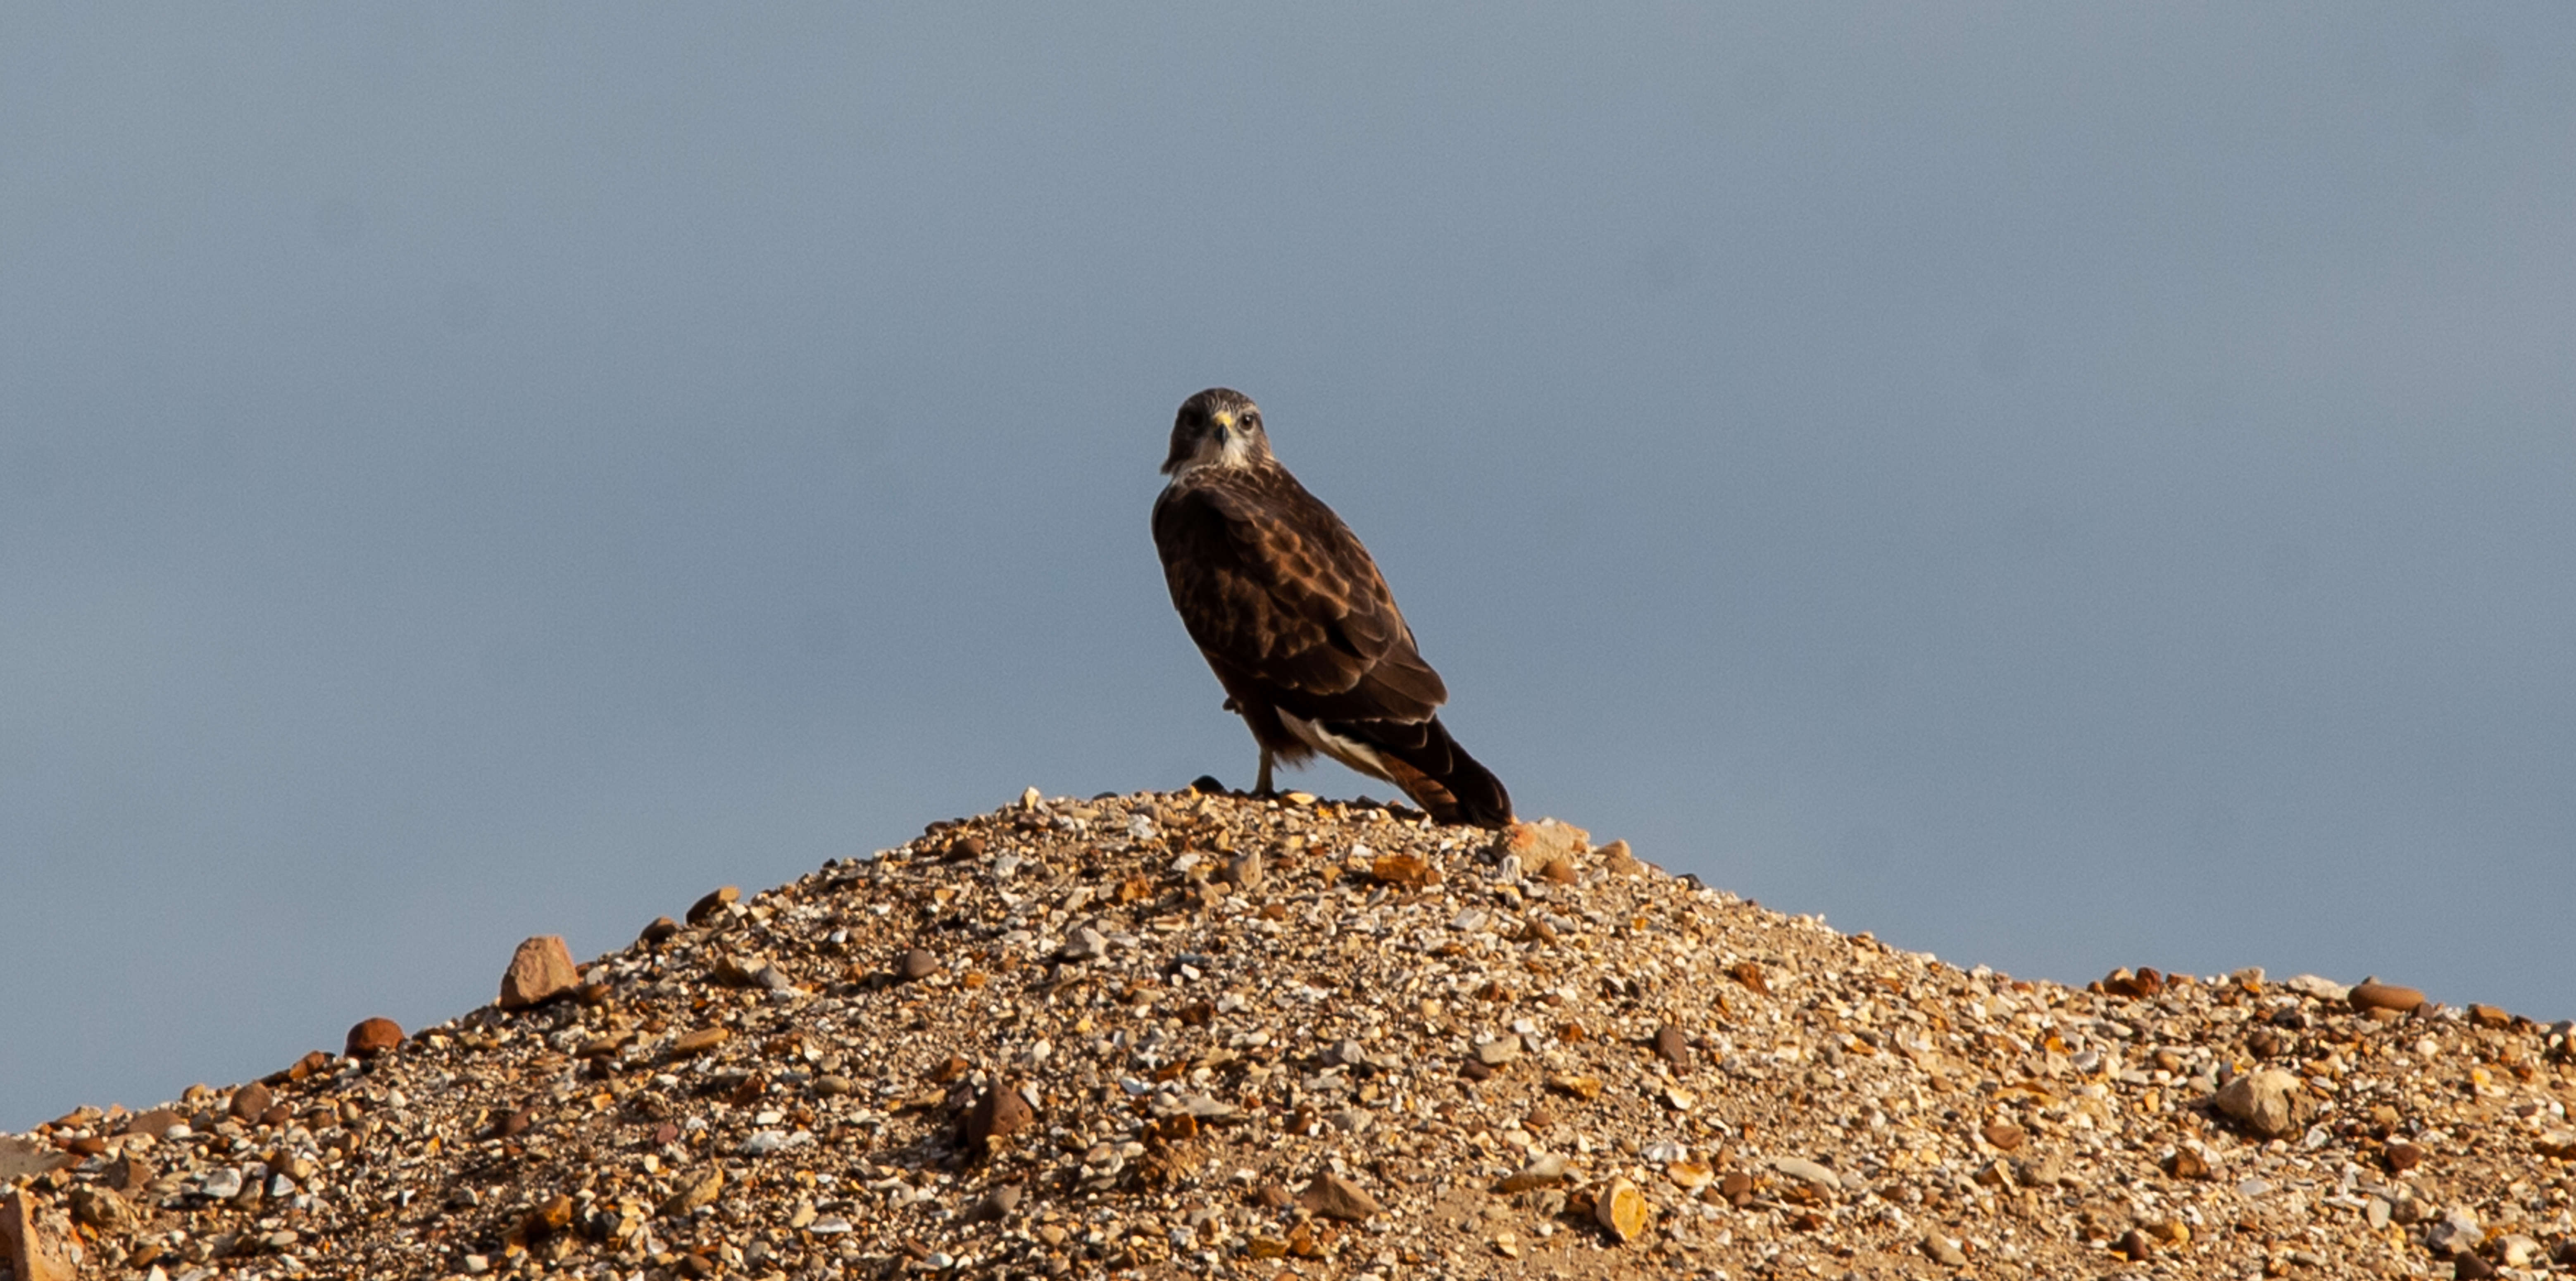
kestrel, watching, raptor, bird, prey, common, English kestrel, feather, hunter, wild, flying, sharp, perched, monitoring, carnivores, hunt, sky, falcon, nature, predator, bird of prey, beak, peregrine falcon, accipitriformes, hawk, buzzard, golden eagle, wildlife, falconiformes, kite, accipitridae, harrier, eagle, rock